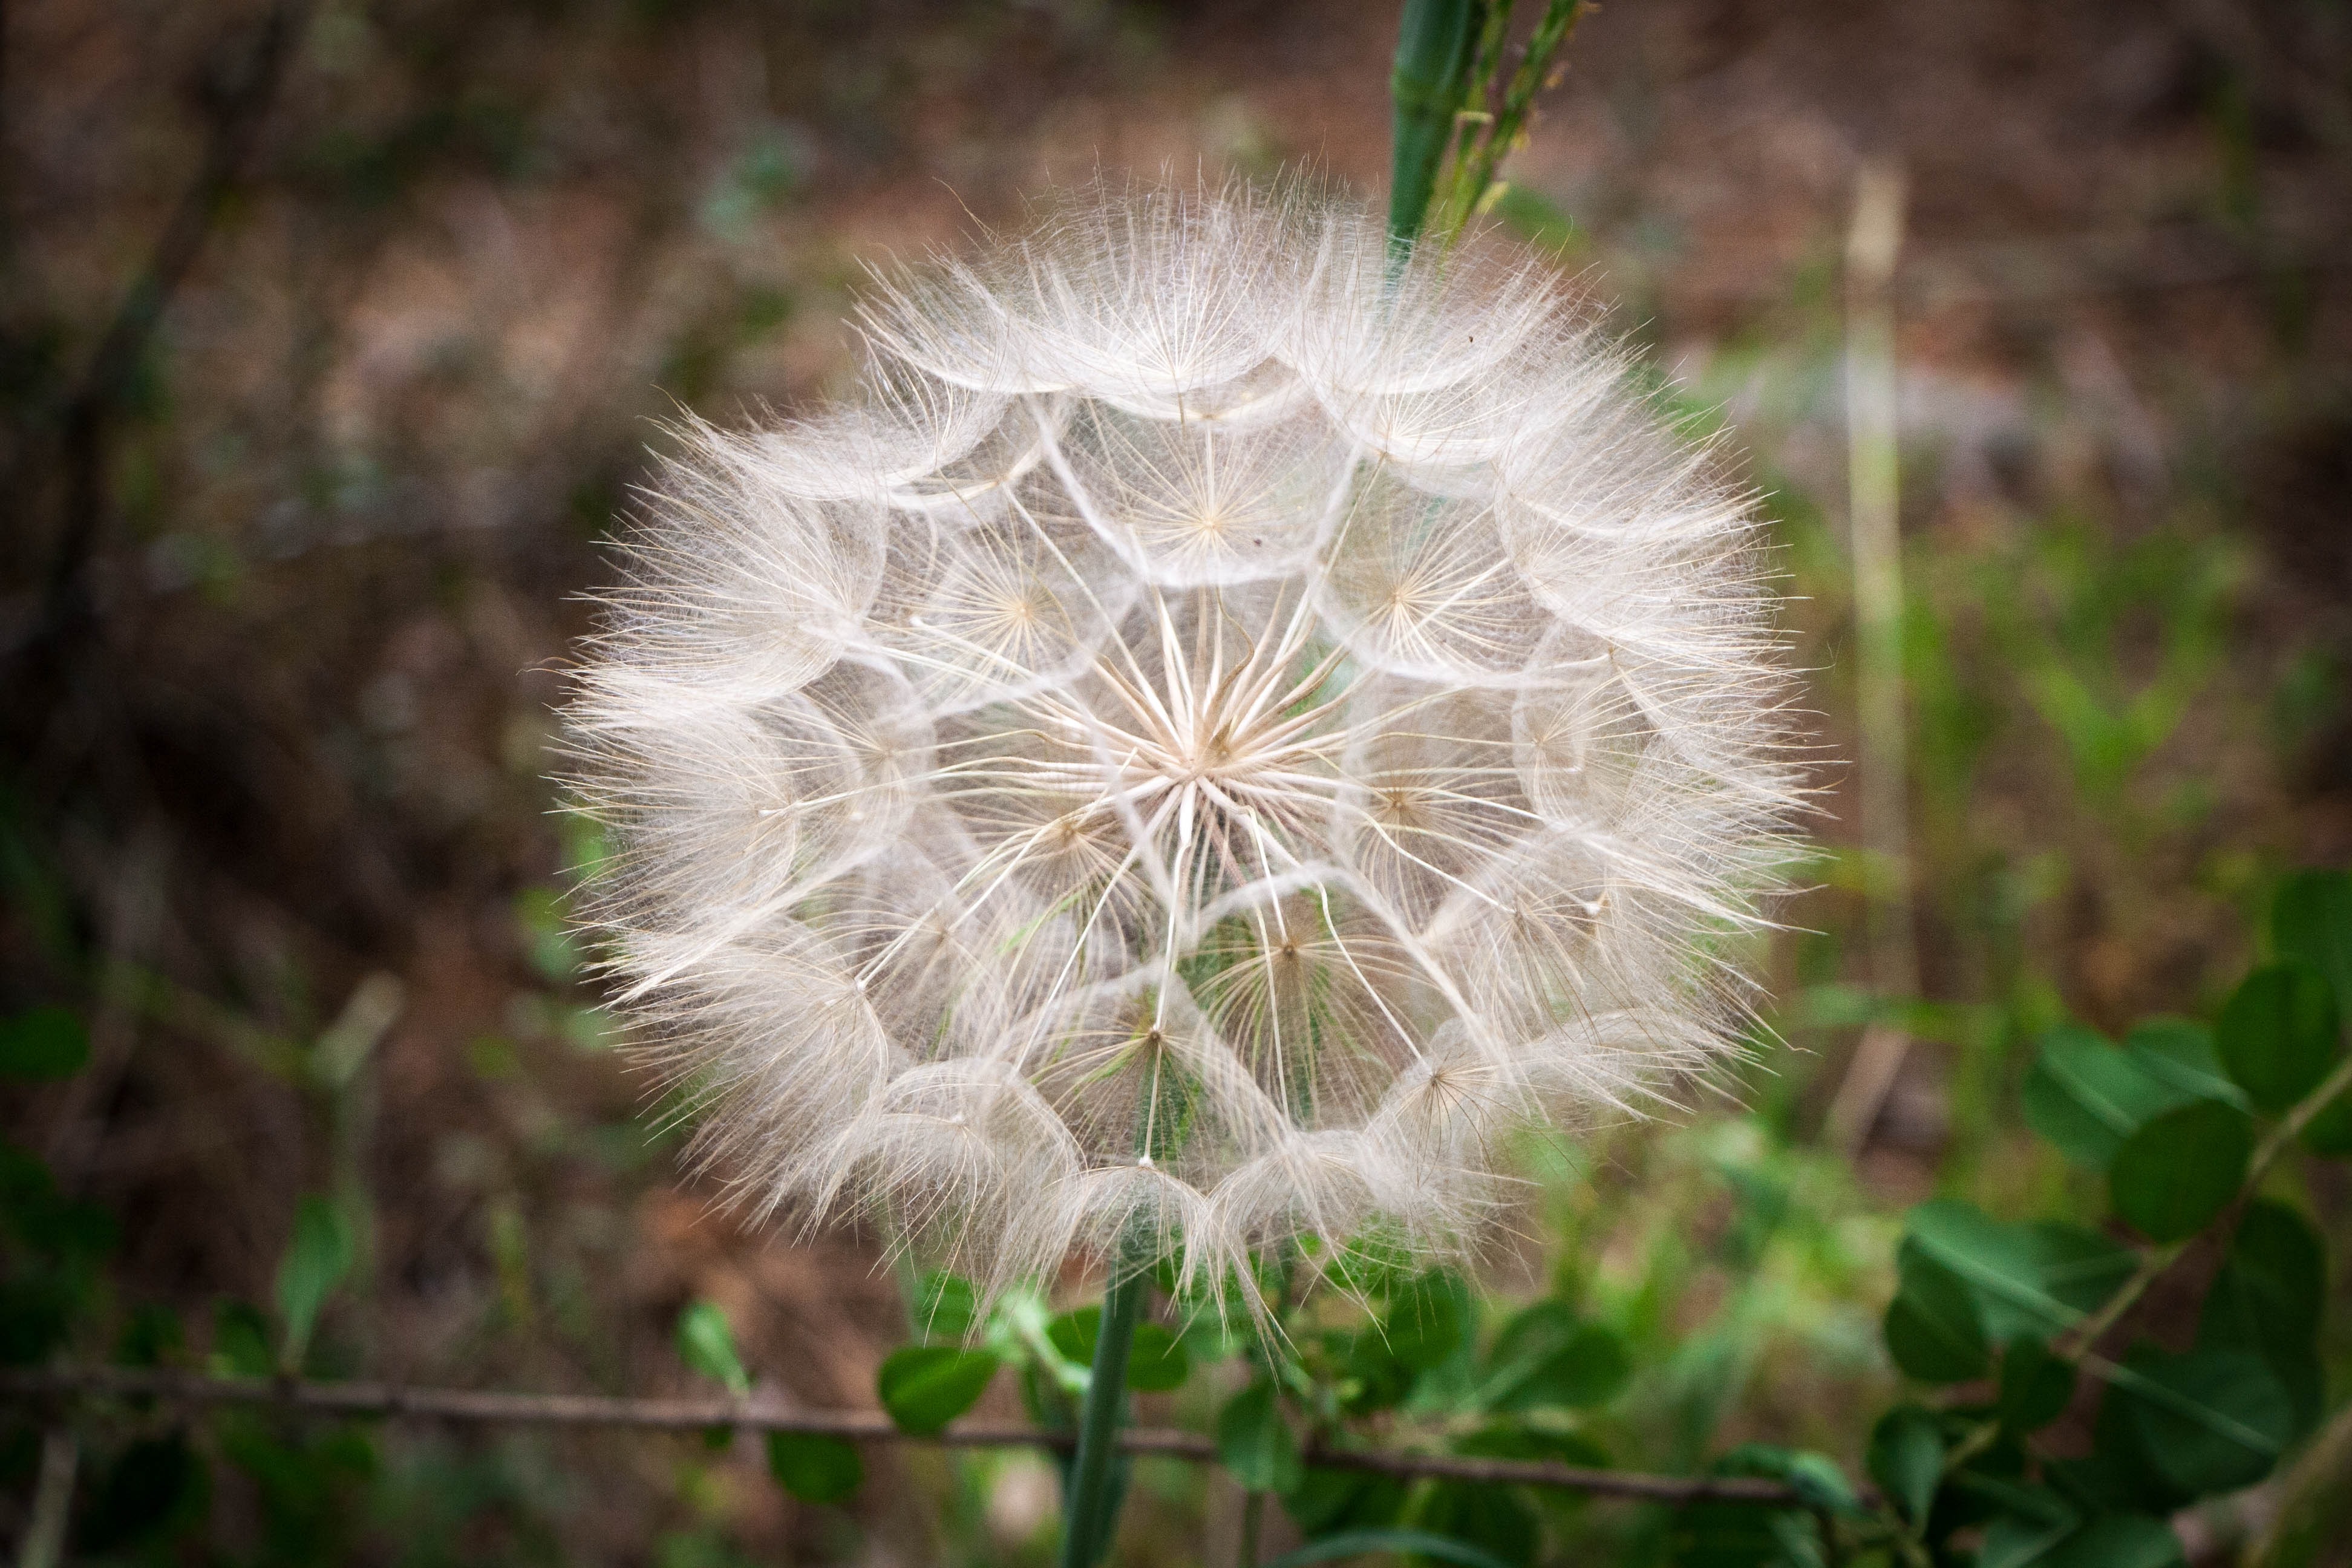
nature, grass, plant, dandelion, sunlight, leaf, flower, spring, green, botany, flora, wild flower, wildflower, seeds, macro photography, blowball, flowering plant, daisy family, plant stem, land plant